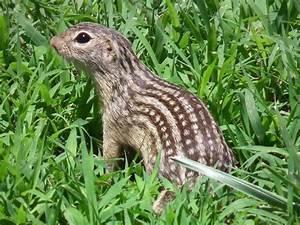
squirrel